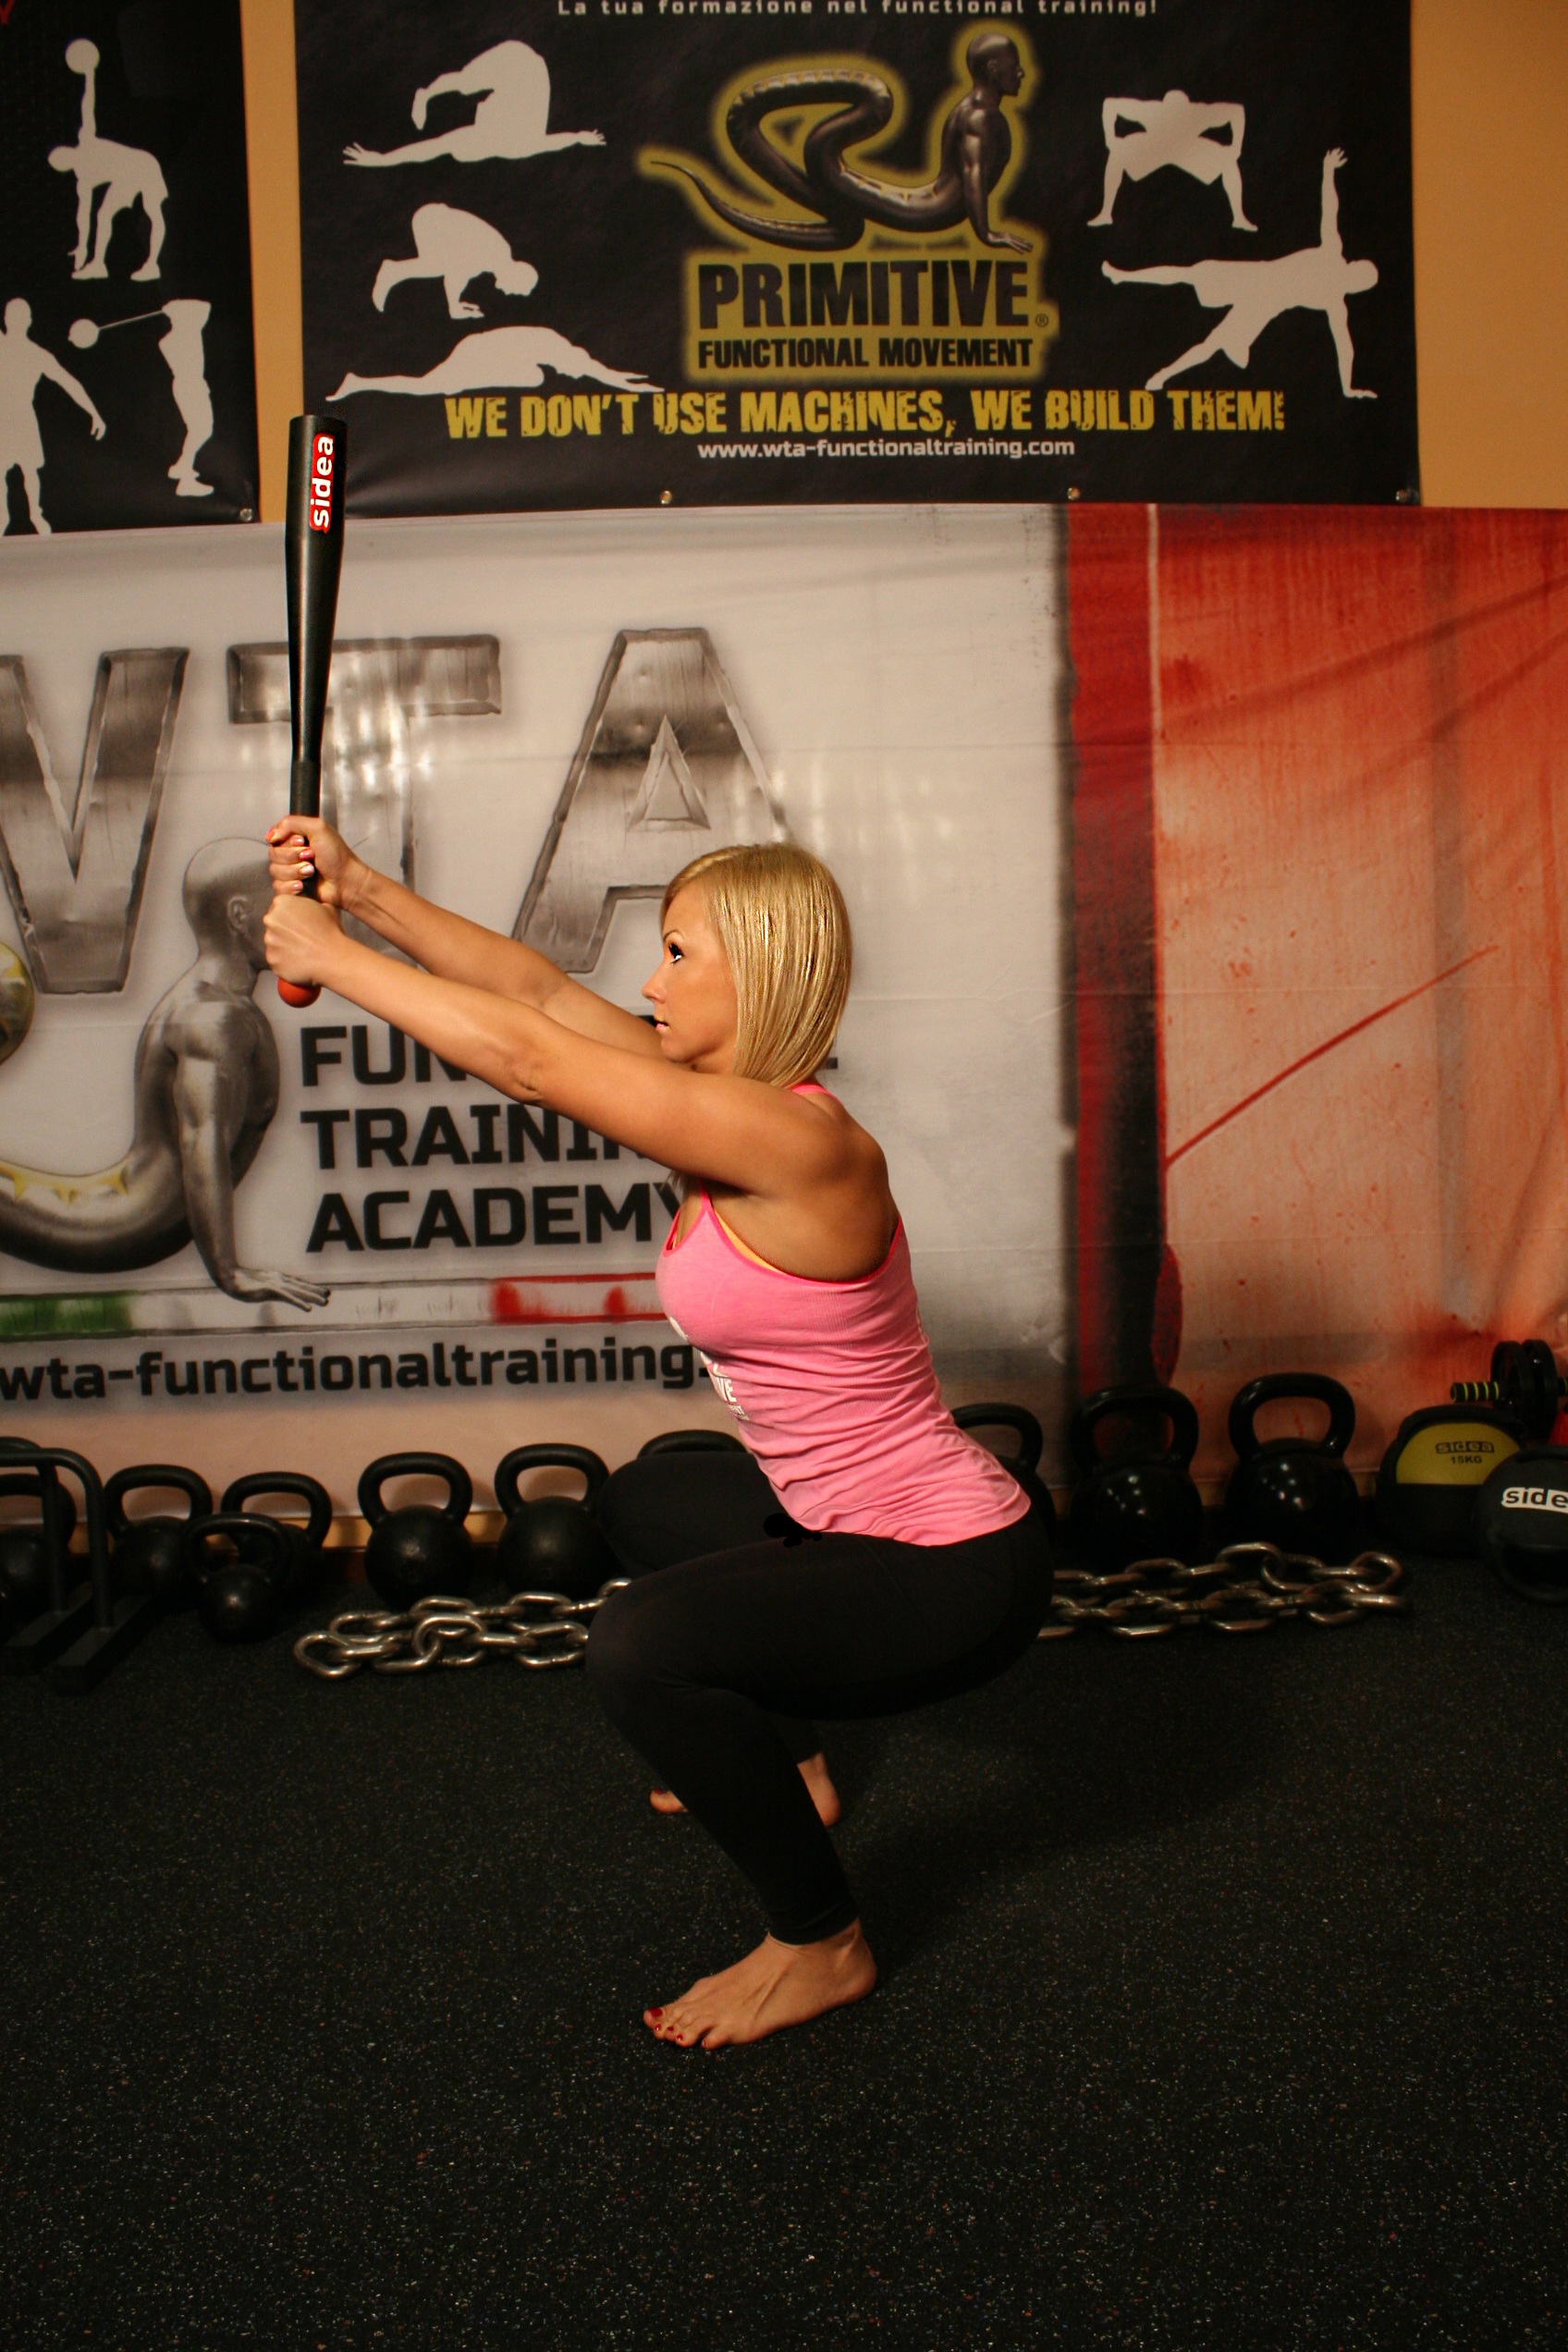
structure, girl, woman, sport, female, training, room, movement, gym, workout, muscle, performance art, sports, physical activity, exercises, athletic preparation, functional, crossfit, sport venue, physical fitness, clava